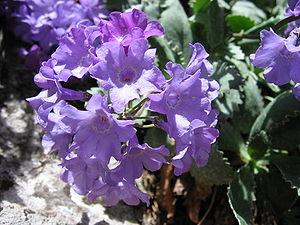
La Primevère marginée est une plante herbacée vivace de la famille des Primulacées.